Elena Lucena

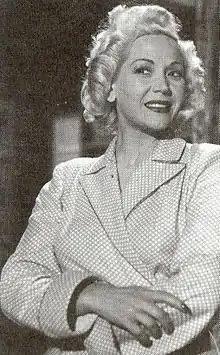

María Elena Lucena Arcuri (25 September 1914 – 7 October 2015) was an Argentine film actress of the Golden Age of Argentine cinema. She began her career in radio in the 1930s and reached her greatest success with the role of "Chimbela", which was later depicted in film, theater and television. Her extensive film career includes approximately 50 films, including notable performances in "Chimbela" (1939) and "Una noche cualquiera" (1951). During the 1940s, she participated in films with comedians like Pepe Arias, Pepe Iglesias "El Zorro", , Mirtha Legrand and Carlos Estrada. Her most acclaimed film work occurred in "Elvira Fernández, vendedora de tienda" (1942) by Manuel Romero, "Cinco besos" by Luis Saslavsky and "La Rubia Mireya" for which she received the 1948 Best Comedy Actress Award from the Argentine Film Critics Association.